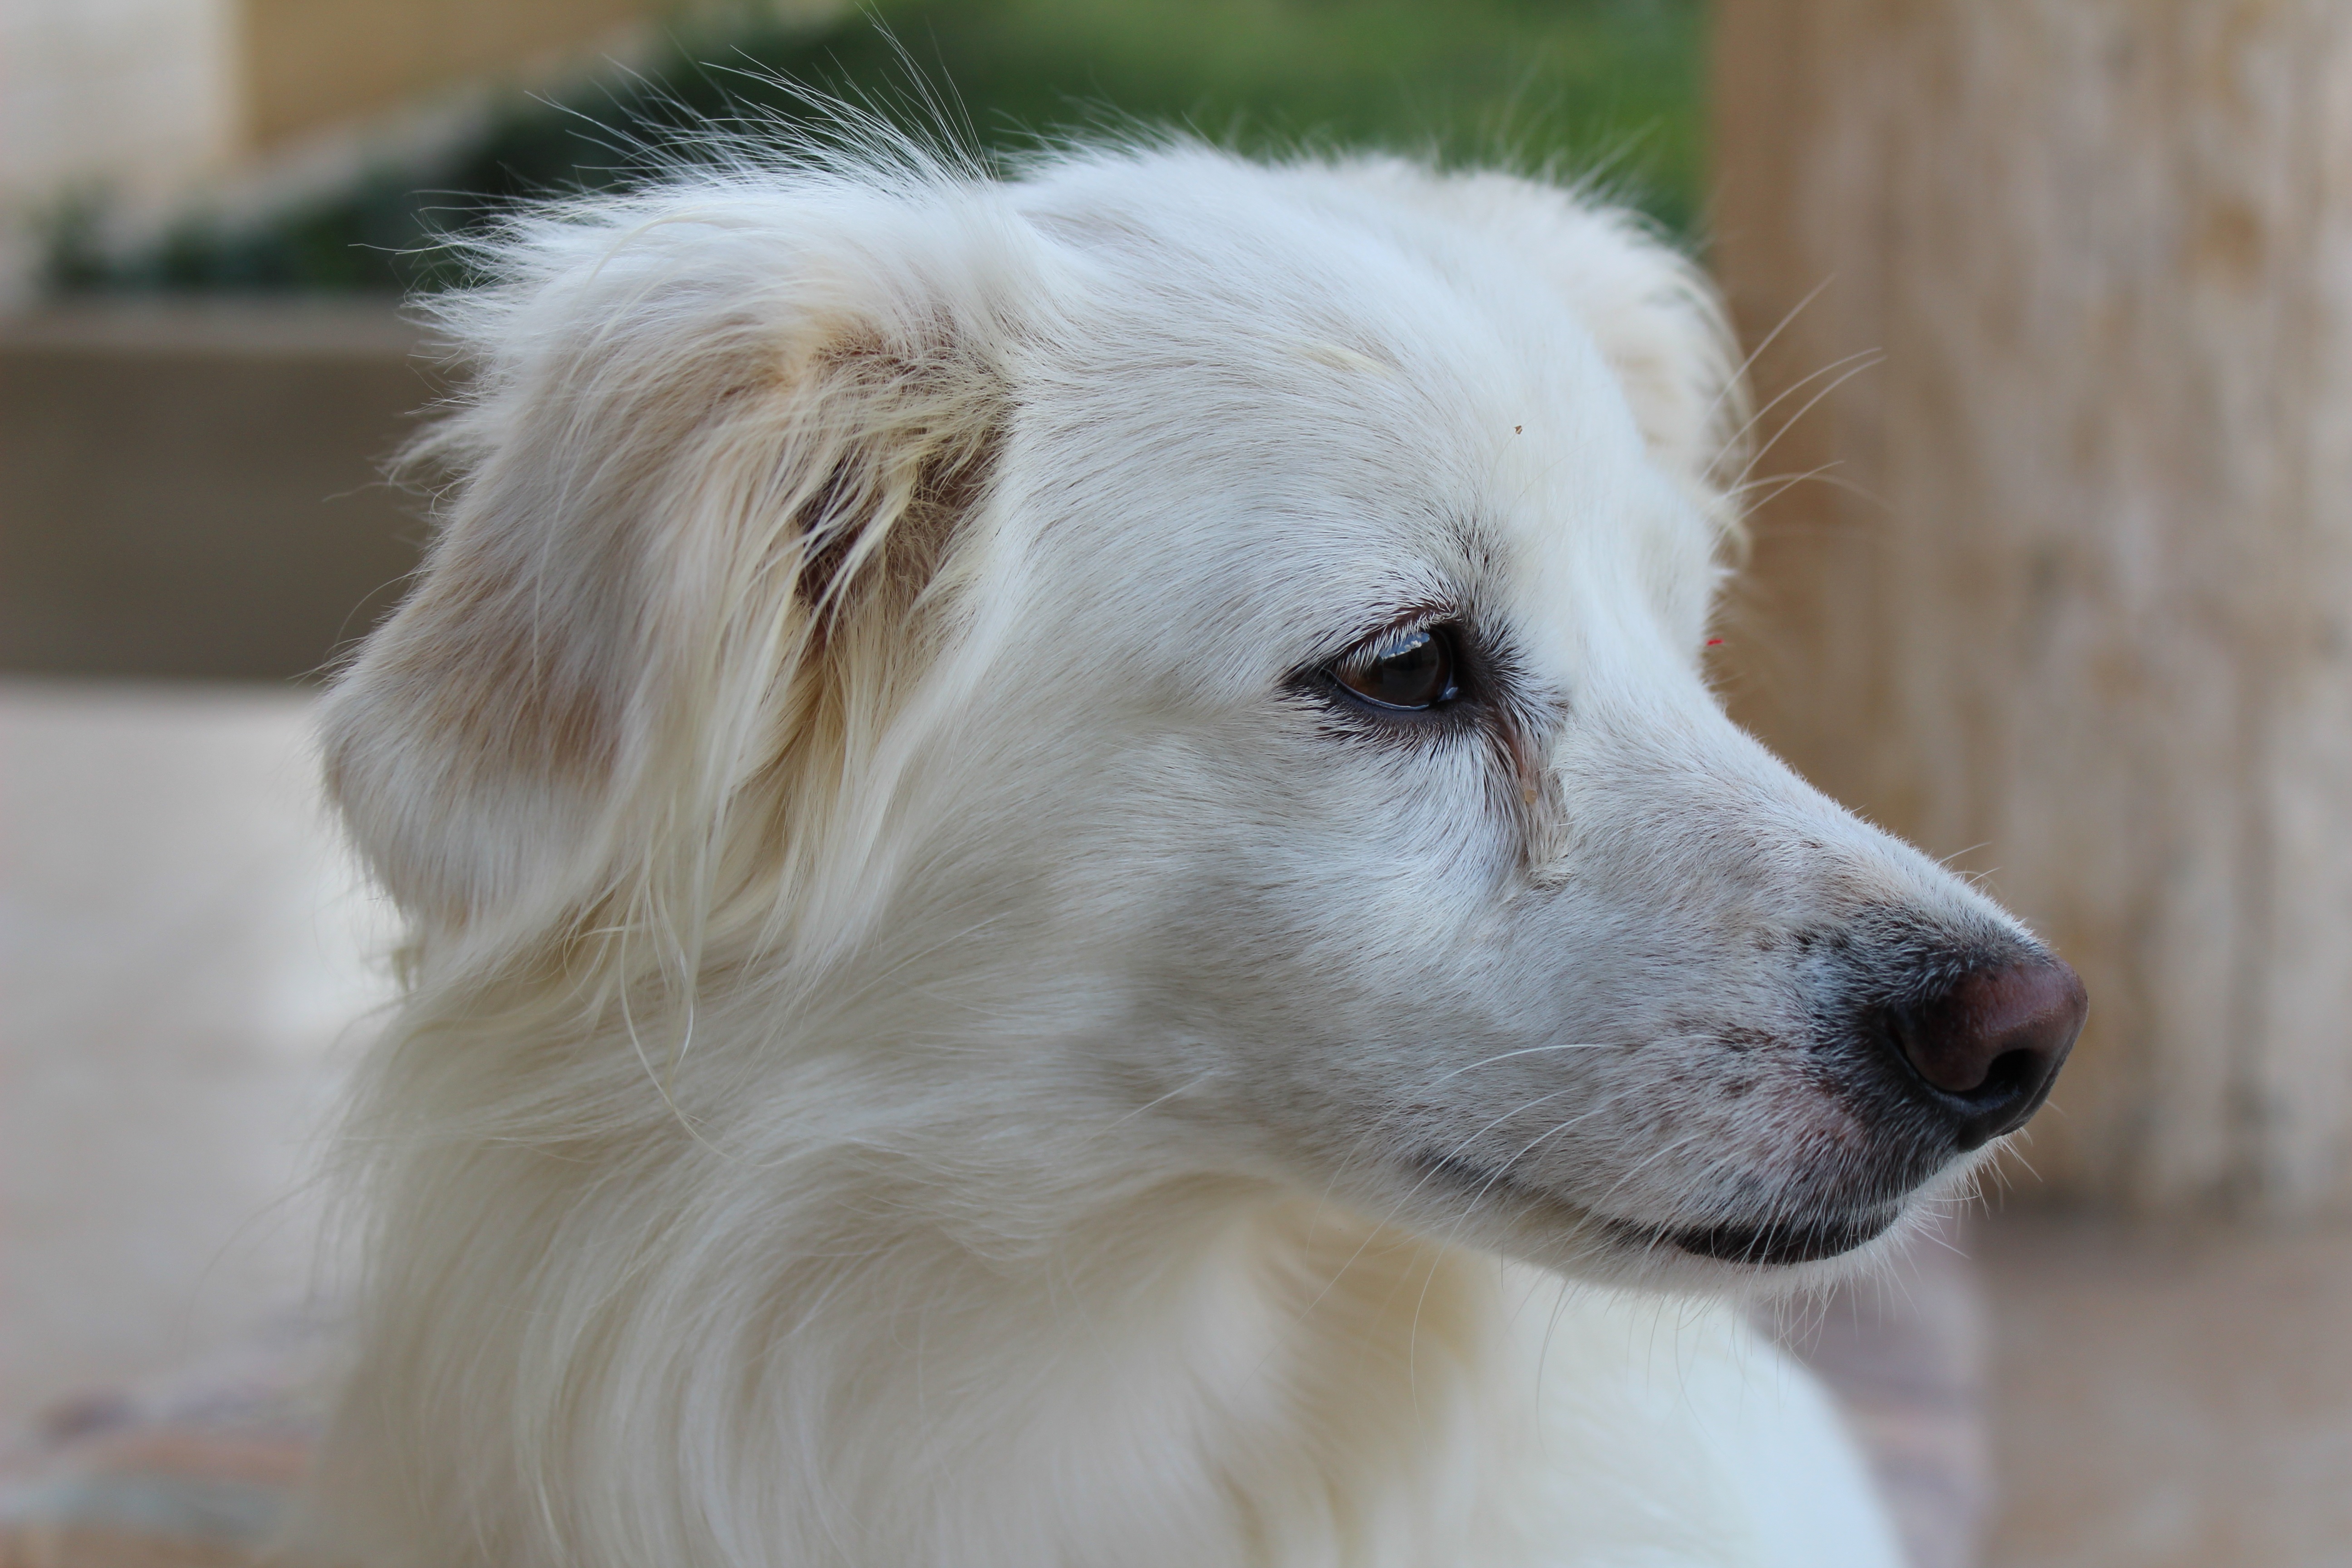
white, puppy, dog, animal, cute, canine, love, pet, mammal, friend, playful, close up, outdoors, vertebrate, adorable, dog breed, breed, doggy, purebred, street dog, dog like mammal, dog breed group, great pyrenees